Greasby Brook

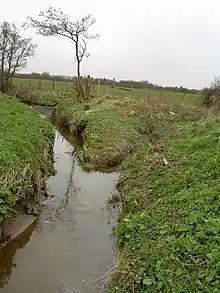
The confluence of Arrowe Brook and Greasby Brook, near to Saughall Massie.

Greasby Brook is a tributary of Arrowe Brook, in Wirral, Merseyside. The brook starts near to Dawlish Road in Thurstaston. The brook flows through Thurstaston Common and around the western side of Greasby, before converging, firstly, with Newton Brook, and then with Arrowe Brook between Greasby and Saughall Massie. Arrowe Brook then joins the Birket at Moreton. The Birket, in turn, discharges into the West Float at the site of the former Wallasey Pool.